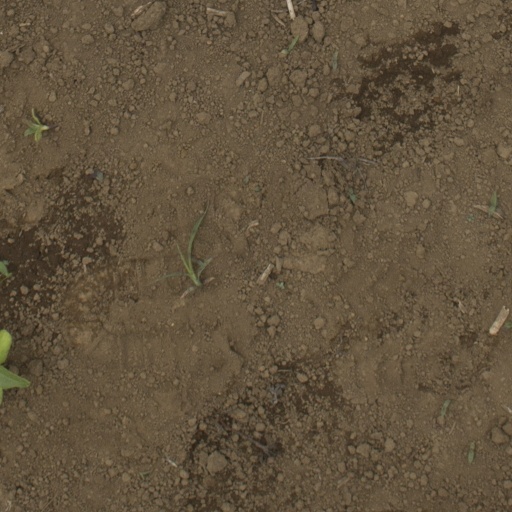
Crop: Jerusalem artichoke